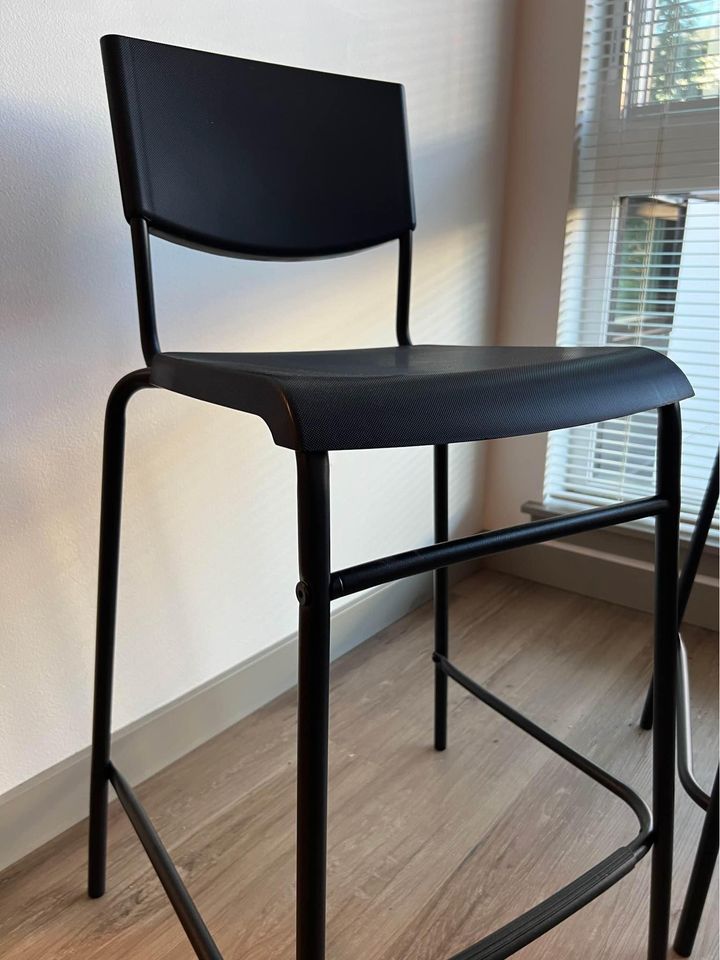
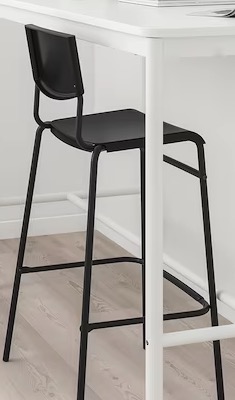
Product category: stool
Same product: yes